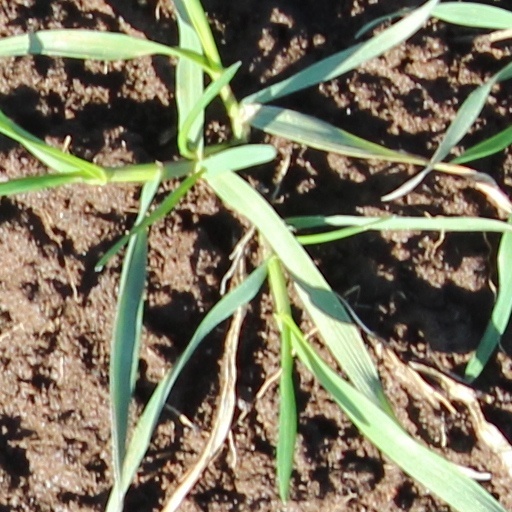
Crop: wheat